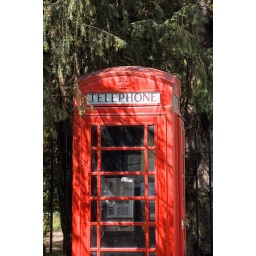
A telephone box on Trumpington Street in the eary spring sunshine.